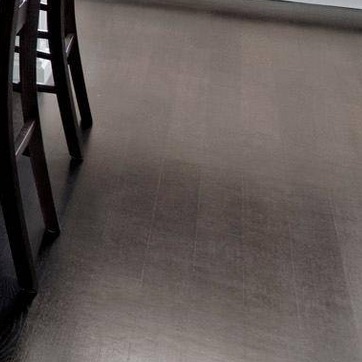
Material: wood